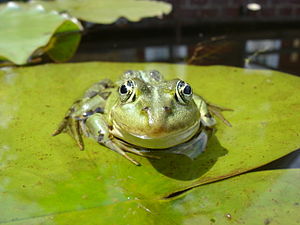
Grøn frø / Billeder
Grøn frø er en frø, der når en størrelse på mellem 50 og 110 mm. Hunnen bliver større end hannen. Hannen har to ydre kvækkeposer, en bag hver mundvig. Ligesom andre padder er den fredet i Danmark, men i Frankrig spises den.